Unfinished (film)

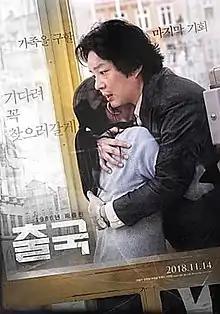
Theatrical release poster

Unfinished (formerly known as In the Line of Fire and Departure) is a 2018 South Korean drama thriller film directed by Noh Kyu-yeob. The film stars Lee Beom-soo, Yeon Woo-jin, Park Joo-mi and Lee Jong-hyuk. The film was released on November 14, 2018. It is based on the true story of Oh Kil-nam.